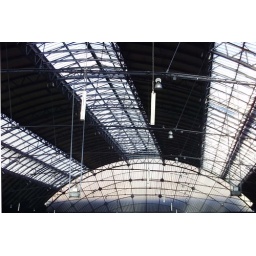
The iron arched roof of the train shed, by James Carsewell (chief engineer of the City of Glasgow Union Railway), 1878-80.